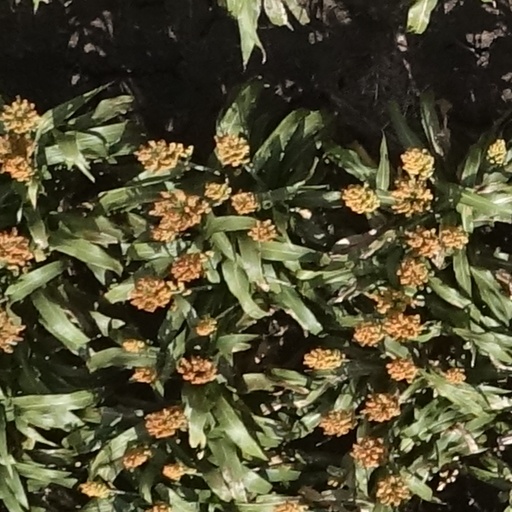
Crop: sorghum